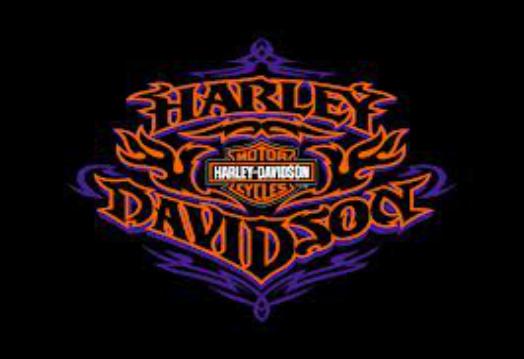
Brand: Harley-Davidson
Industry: Leisure